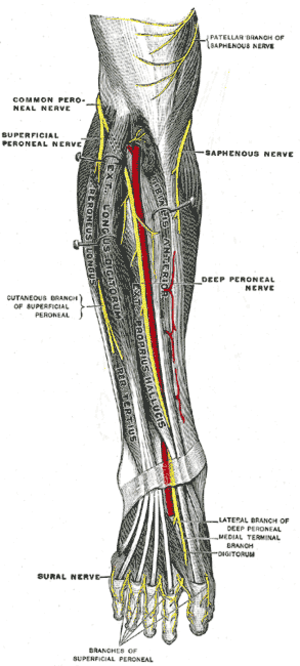
Le nerf fibulaire profond, ancien nerf tibial antérieur est un nerf de la partie antérieure de la jambe. Il est l'une des deux branches terminales du nerf fibulaire commun.
Le nerf saphène est un nerf constituant la branche la plus large du nerf fémoral. Ce nerf est purement sensitif et ne comporte aucune fonction motrice.
Le nerf fibulaire superficiel ou nerf péronier superficiel ou nerf musculo-cutané de la jambe est un nerf de la jambe. Il est l'une des deux branches terminales du nerf fibulaire.